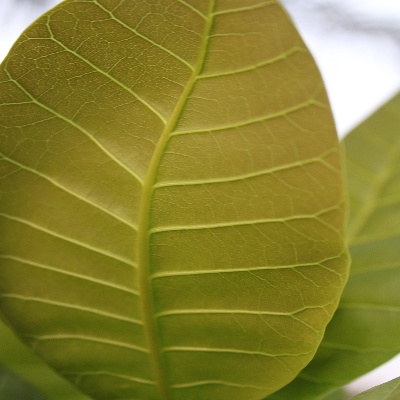
Crop: Cashew
Condition: healthy